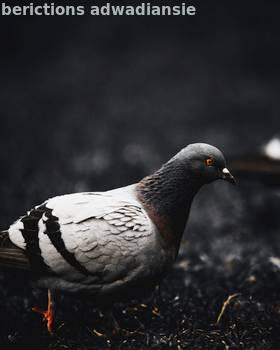
Label: Watermark